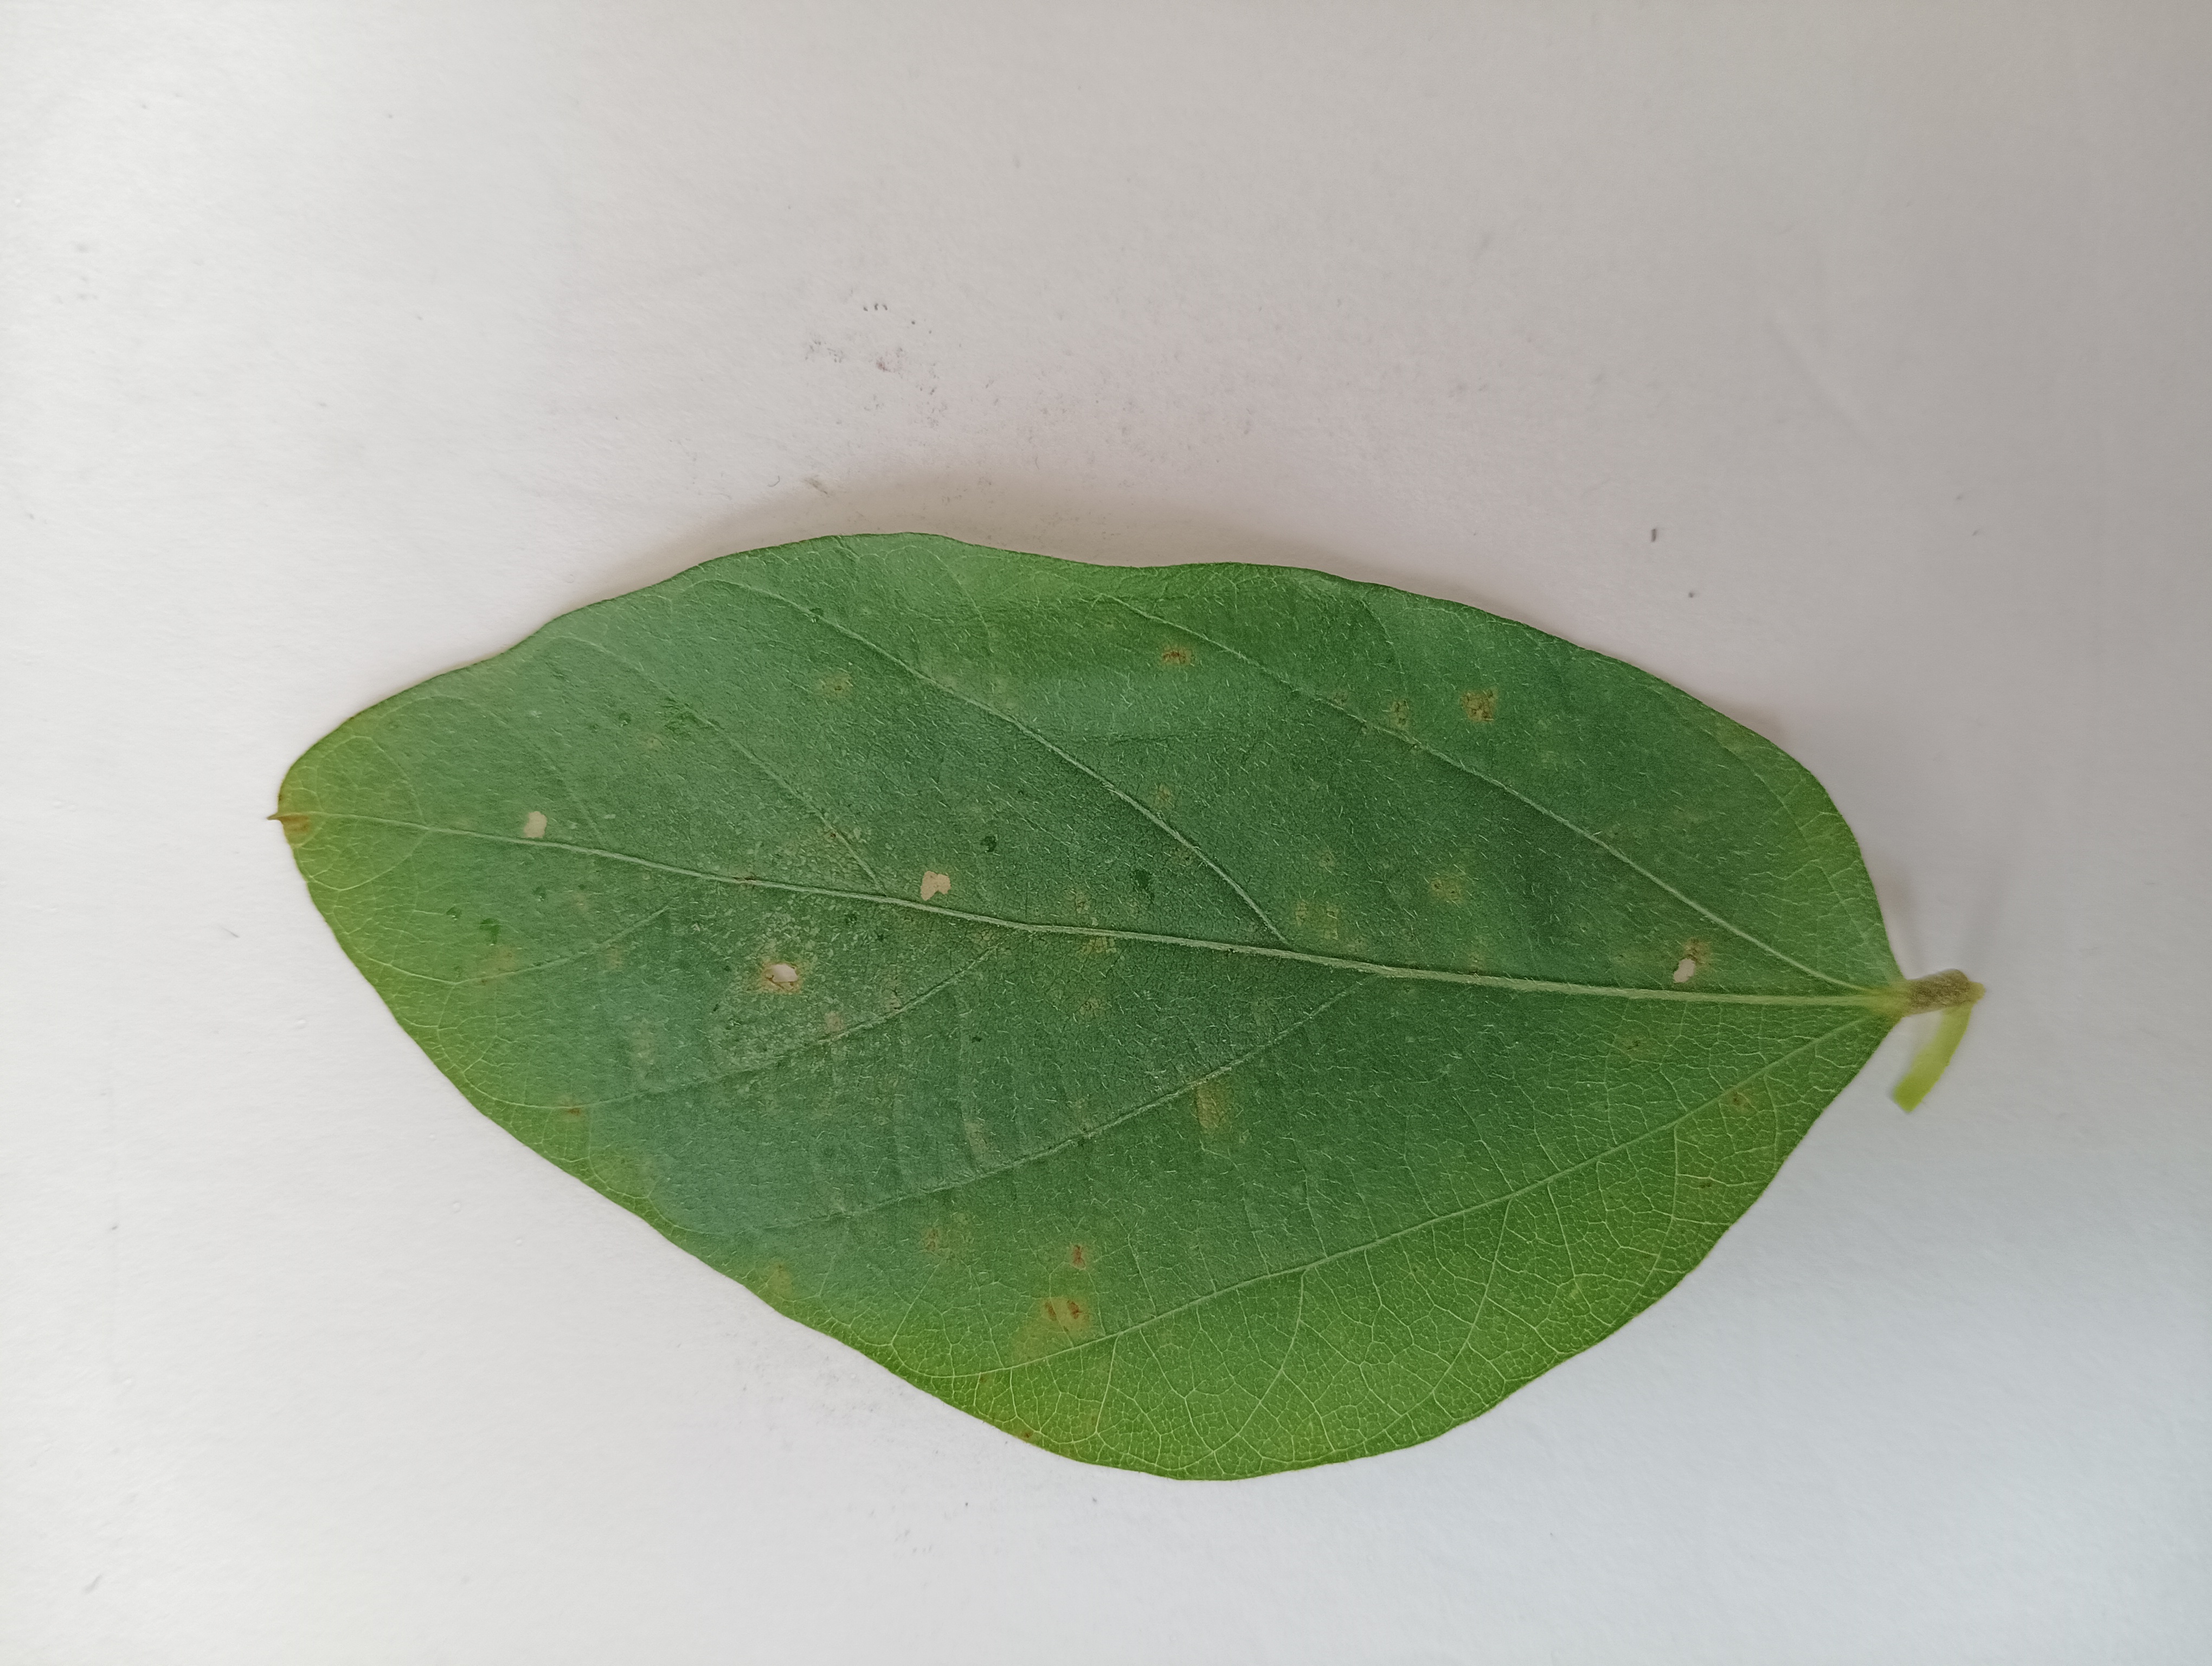
Label: Healthy